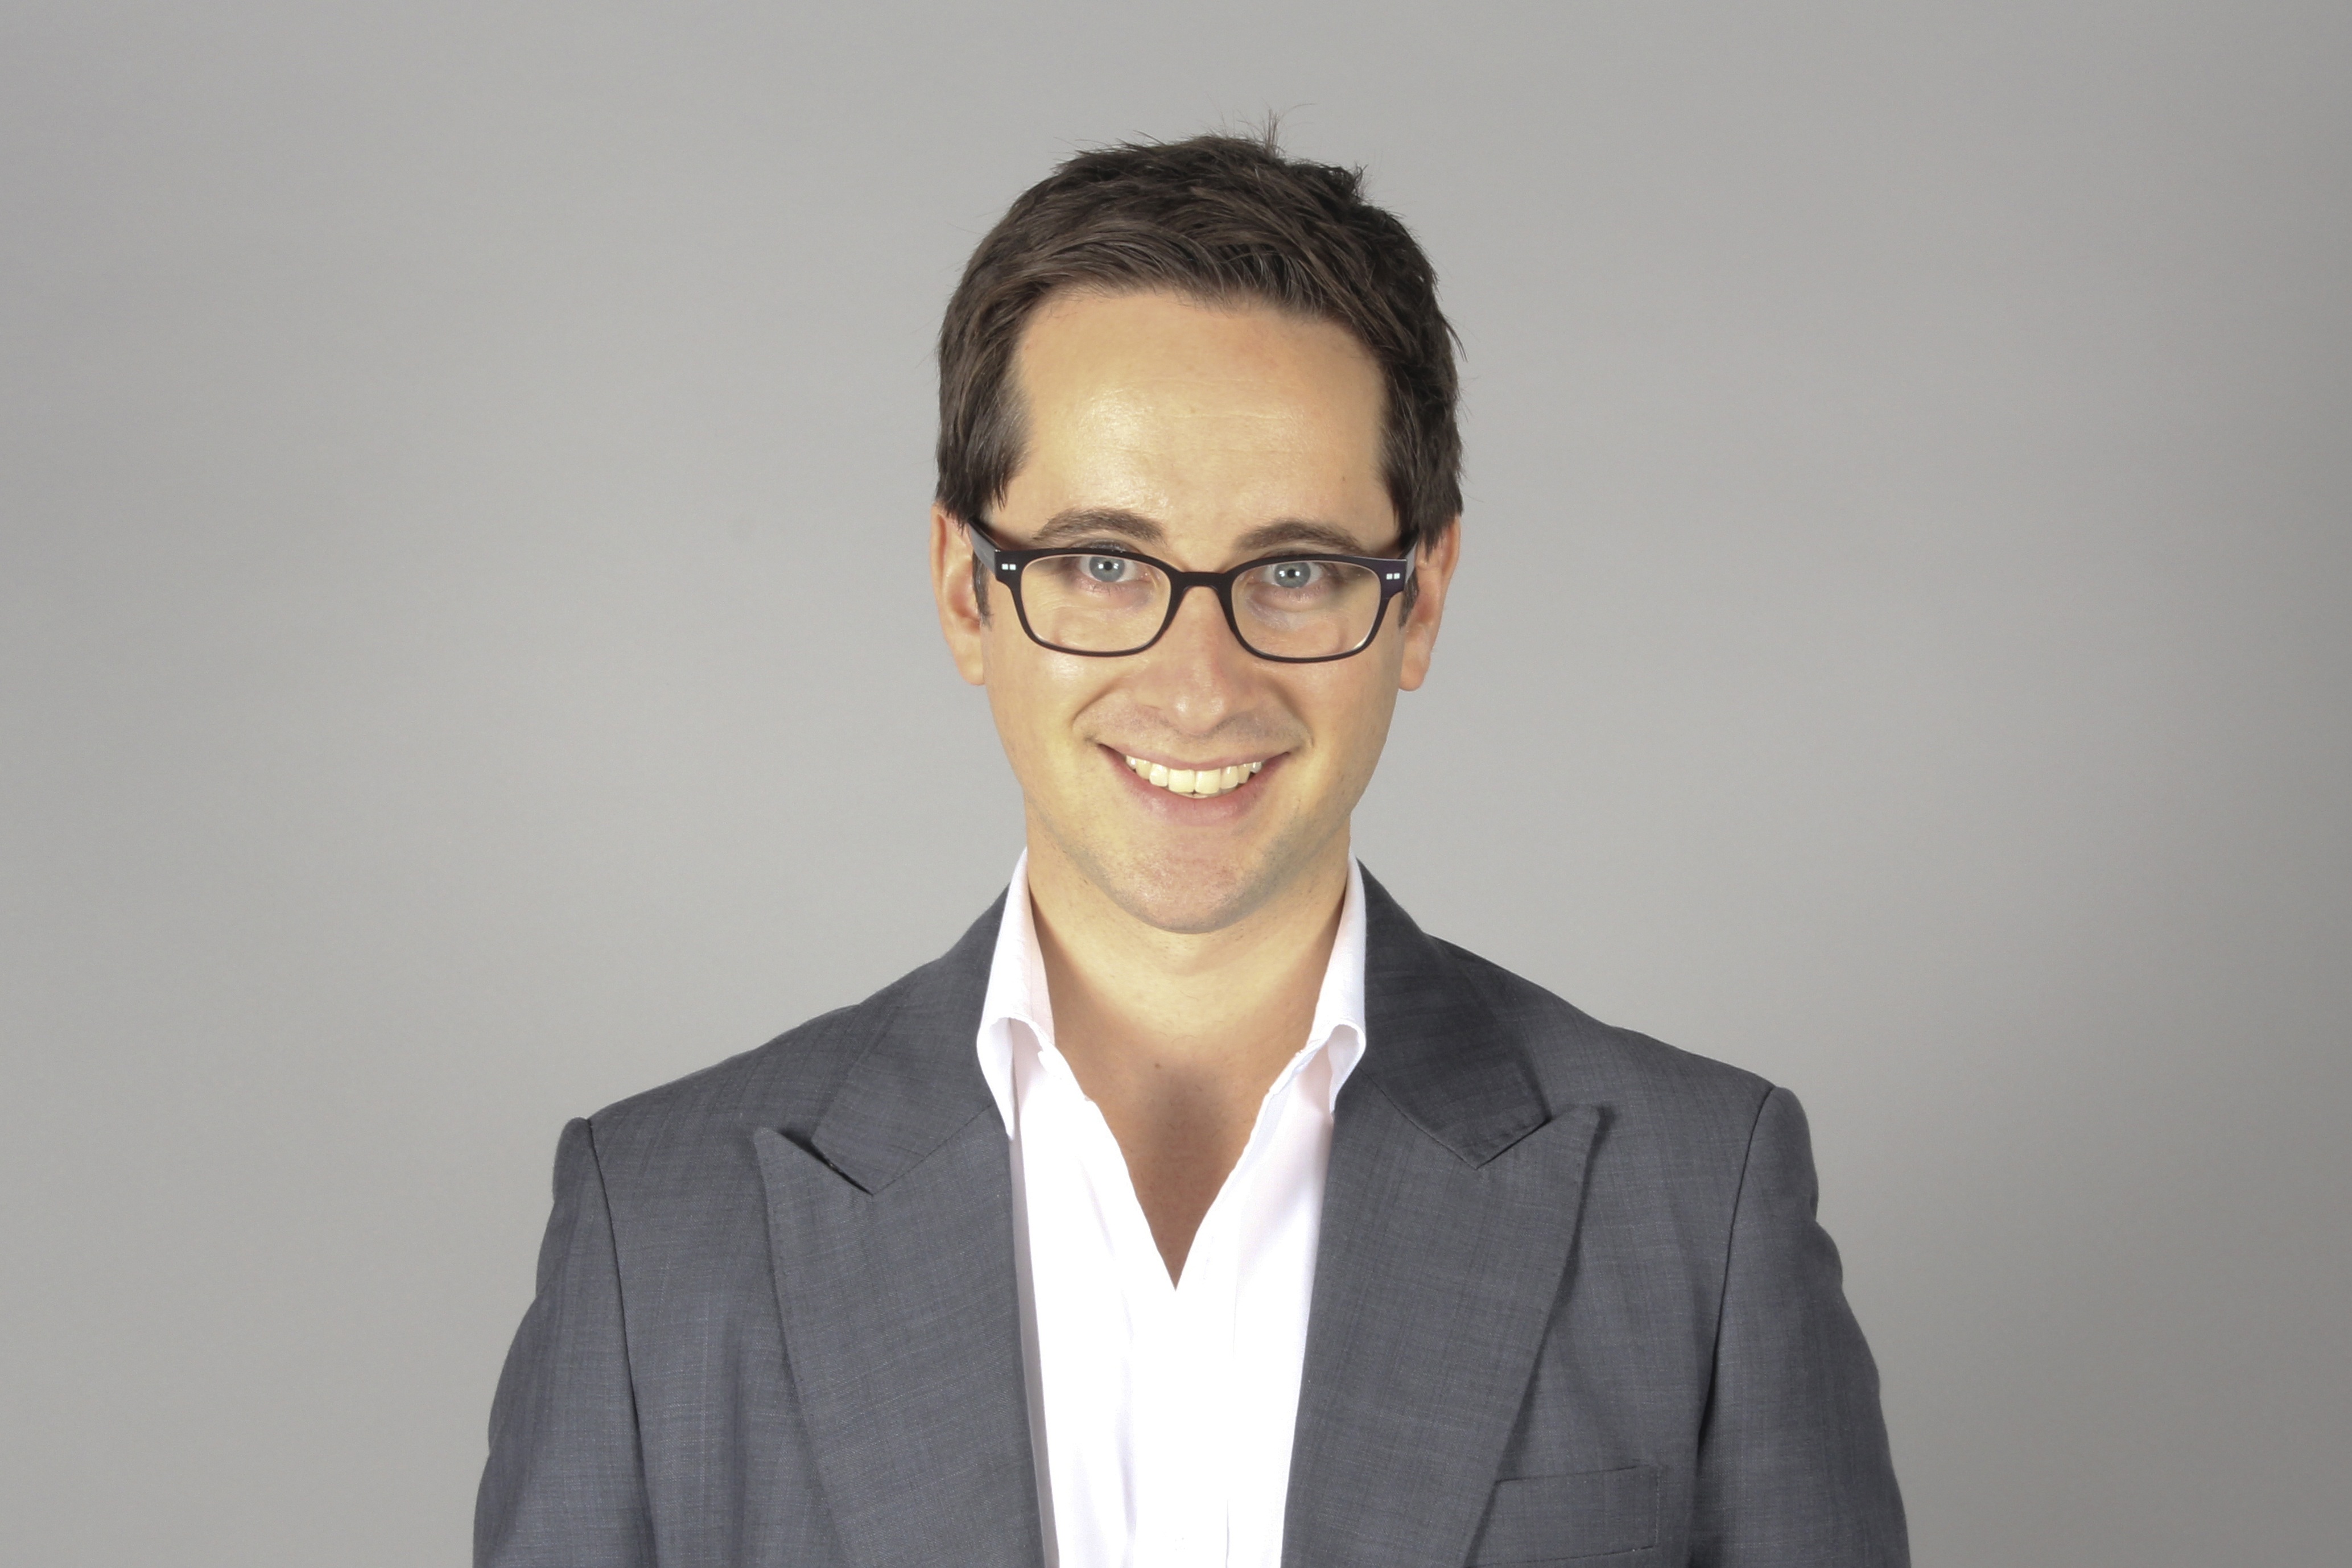
man, person, male, portrait, professional, profession, smiling, glasses, jeremy levitt, service seeking, co founder, sympatic, vision care, businessperson, white collar worker